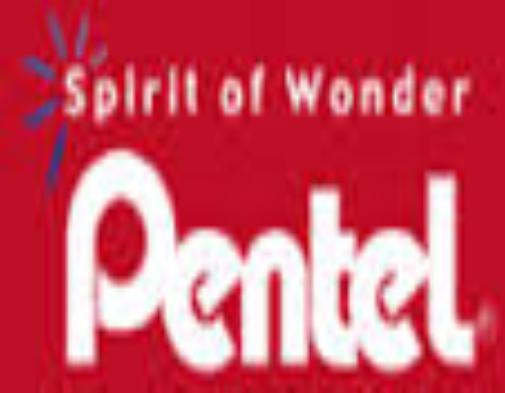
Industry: Necessities